John B. Finch

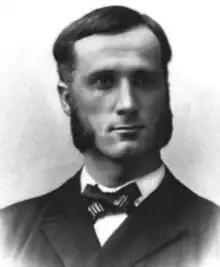

John Bird Finch (March 17, 1852 – October 3, 1887) was an American politician and educator who served as the chairman of the Prohibition Party.